Music of China

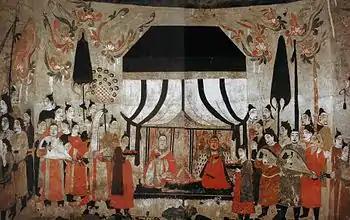
A mural from the tomb of Xu Xianxiu in Taiyuan, Shanxi province, dated 571 AD during the Northern Qi Dynasty, showing male court musicians playing stringed instruments, either the "liuqin" or "pipa", and a woman playing a "konghou" (harp)

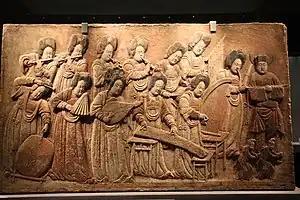
Five Dynasties relief of musicians

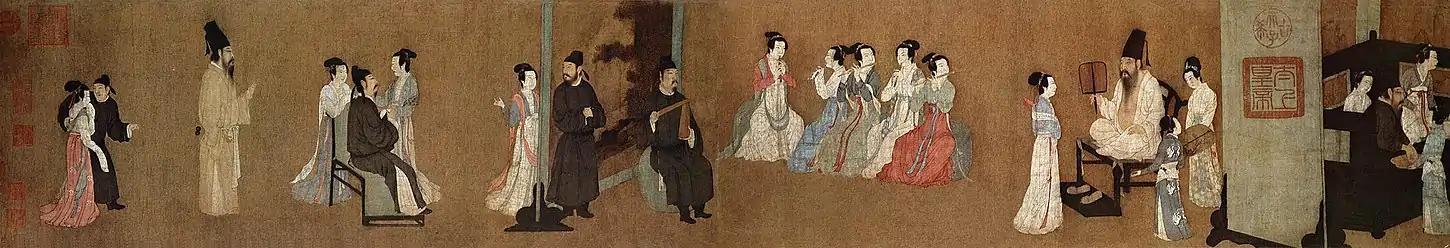
A half-section of the Song dynasty (960–1279) version of the "Night Revels of Han Xizai", the original was by Gu Hongzhong in the Five Dynasties and Ten Kingdoms period (907–960); the female musicians in the center of the image are playing transverse bamboo flutes and "guan", and the male musician is playing a wooden clapper called "paiban".

The Imperial Music Bureau, first established in the Qin dynasty (221–207 BC), was greatly expanded under the emperor Han Wudi (140–87 BC) and charged with supervising court music and military music and determining what folk music would be officially recognized. In subsequent dynasties, the development of Chinese music was influenced by the musical traditions of Central Asia which also introduced elements of Indian music. Instruments of Central Asian origin such as pipa were adopted in China, the Indian Heptatonic scale was introduced in the 6th century by a musician from Kucha named Sujiva, although the heptatonic scale was later abandoned.